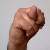
The image shows a hand gesture representing the letter 'N' in Indian Sign Language.